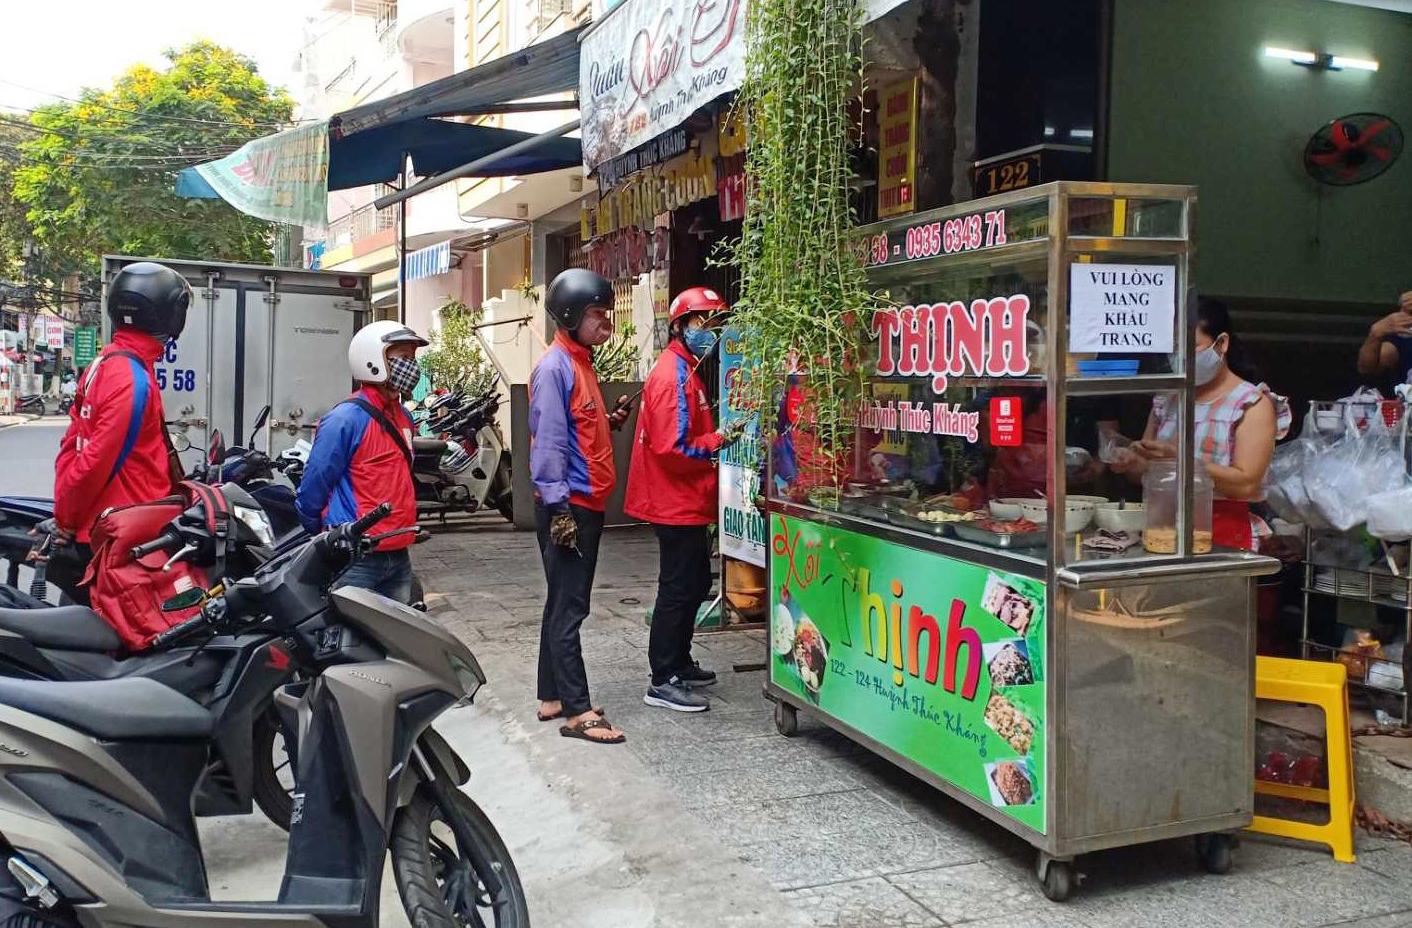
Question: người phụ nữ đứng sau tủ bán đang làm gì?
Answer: cô ấy đang làm đồ ăn cho khách